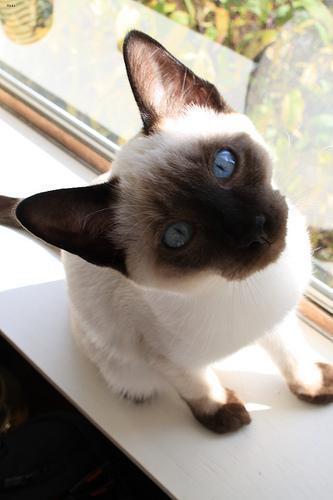
Siamese